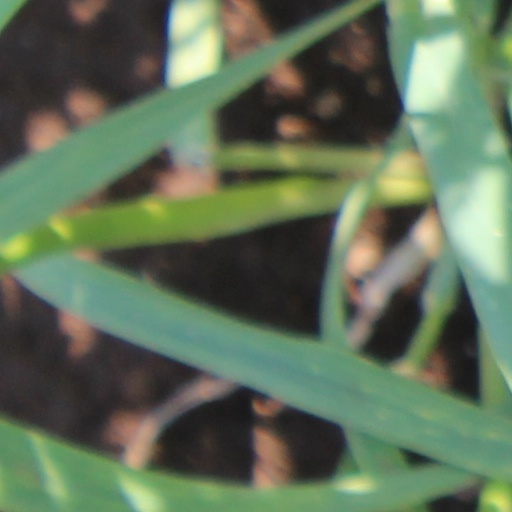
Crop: wheat